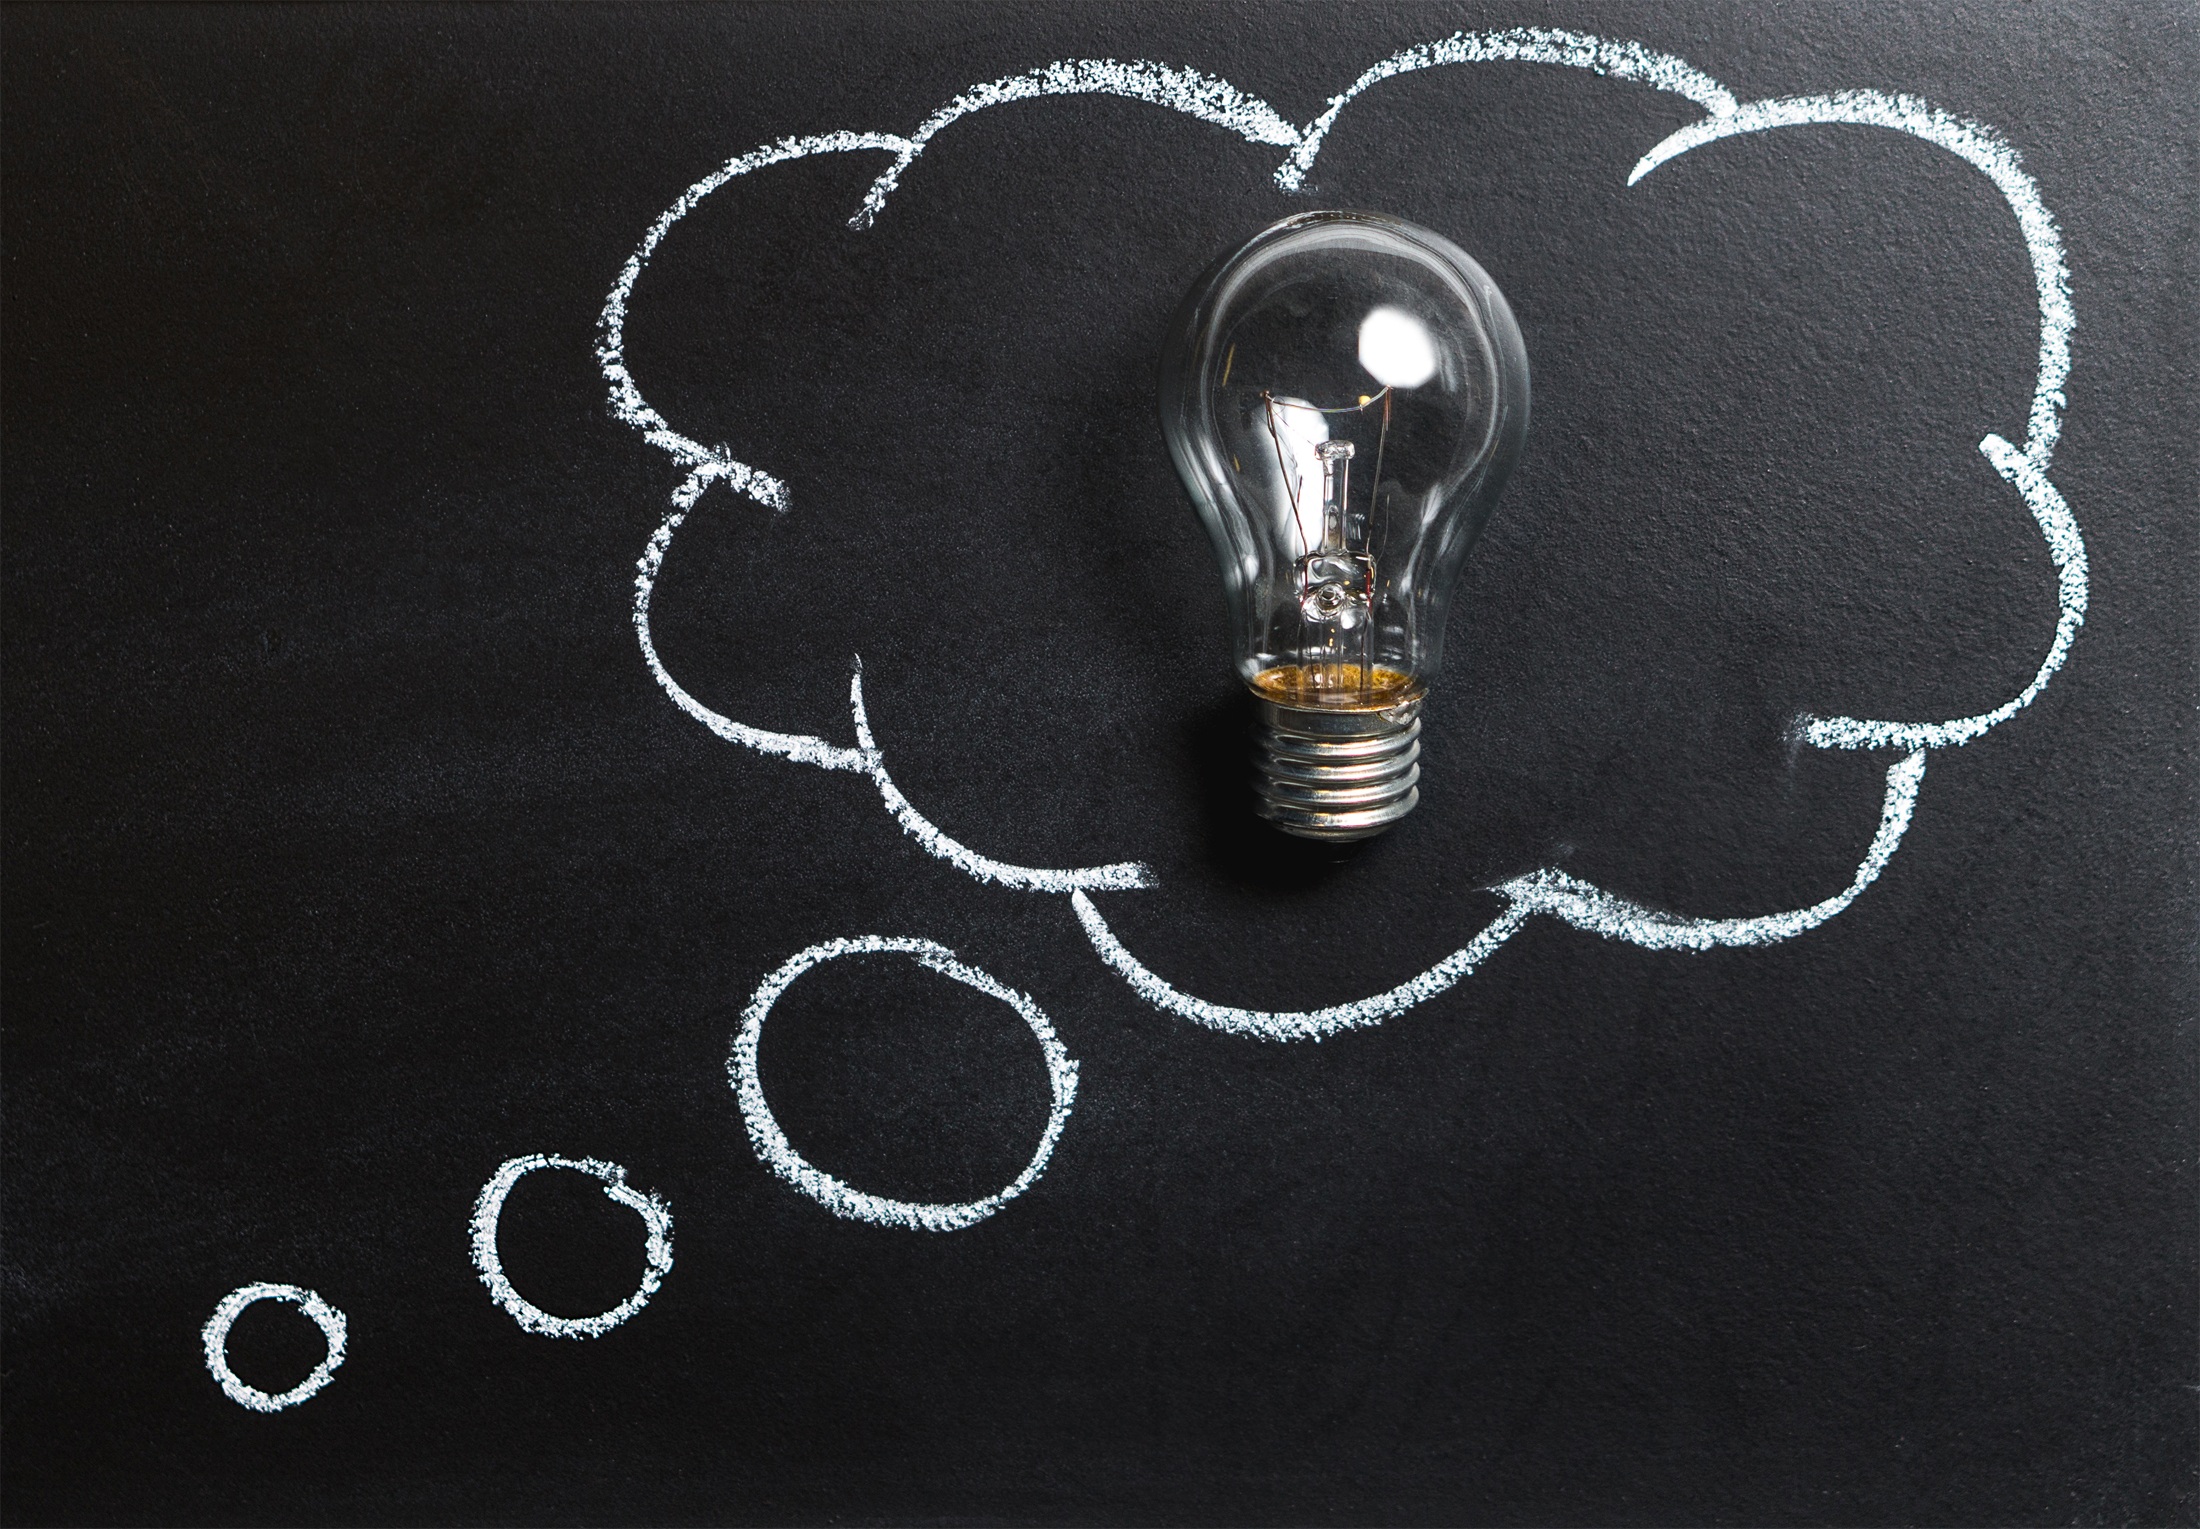
thought, symbol, blackboard, think, business, lamp, black, light bulb, lighting, lightbulb, material, bubble, circle, education, chalkboard, jewellery, font, meditation, creativity, philosophy, psychology, vision, inspiration, concept, school, studying, learning, problem, idea, imagination, solution, innovation, analysis, invention, brainstorm, chalk board, brain storm, mental image